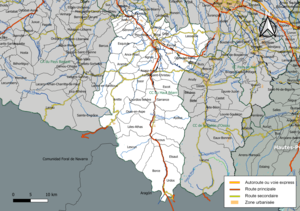
Carte géographique de la Communauté de communes du Haut Béarn, département des Pyrénées-Atlantiques, France. Composition au 1er janvier 2019.
La Communauté de communes du Haut Béarn est une communauté de communes française située dans le département des Pyrénées-Atlantiques dans la région Nouvelle-Aquitaine.